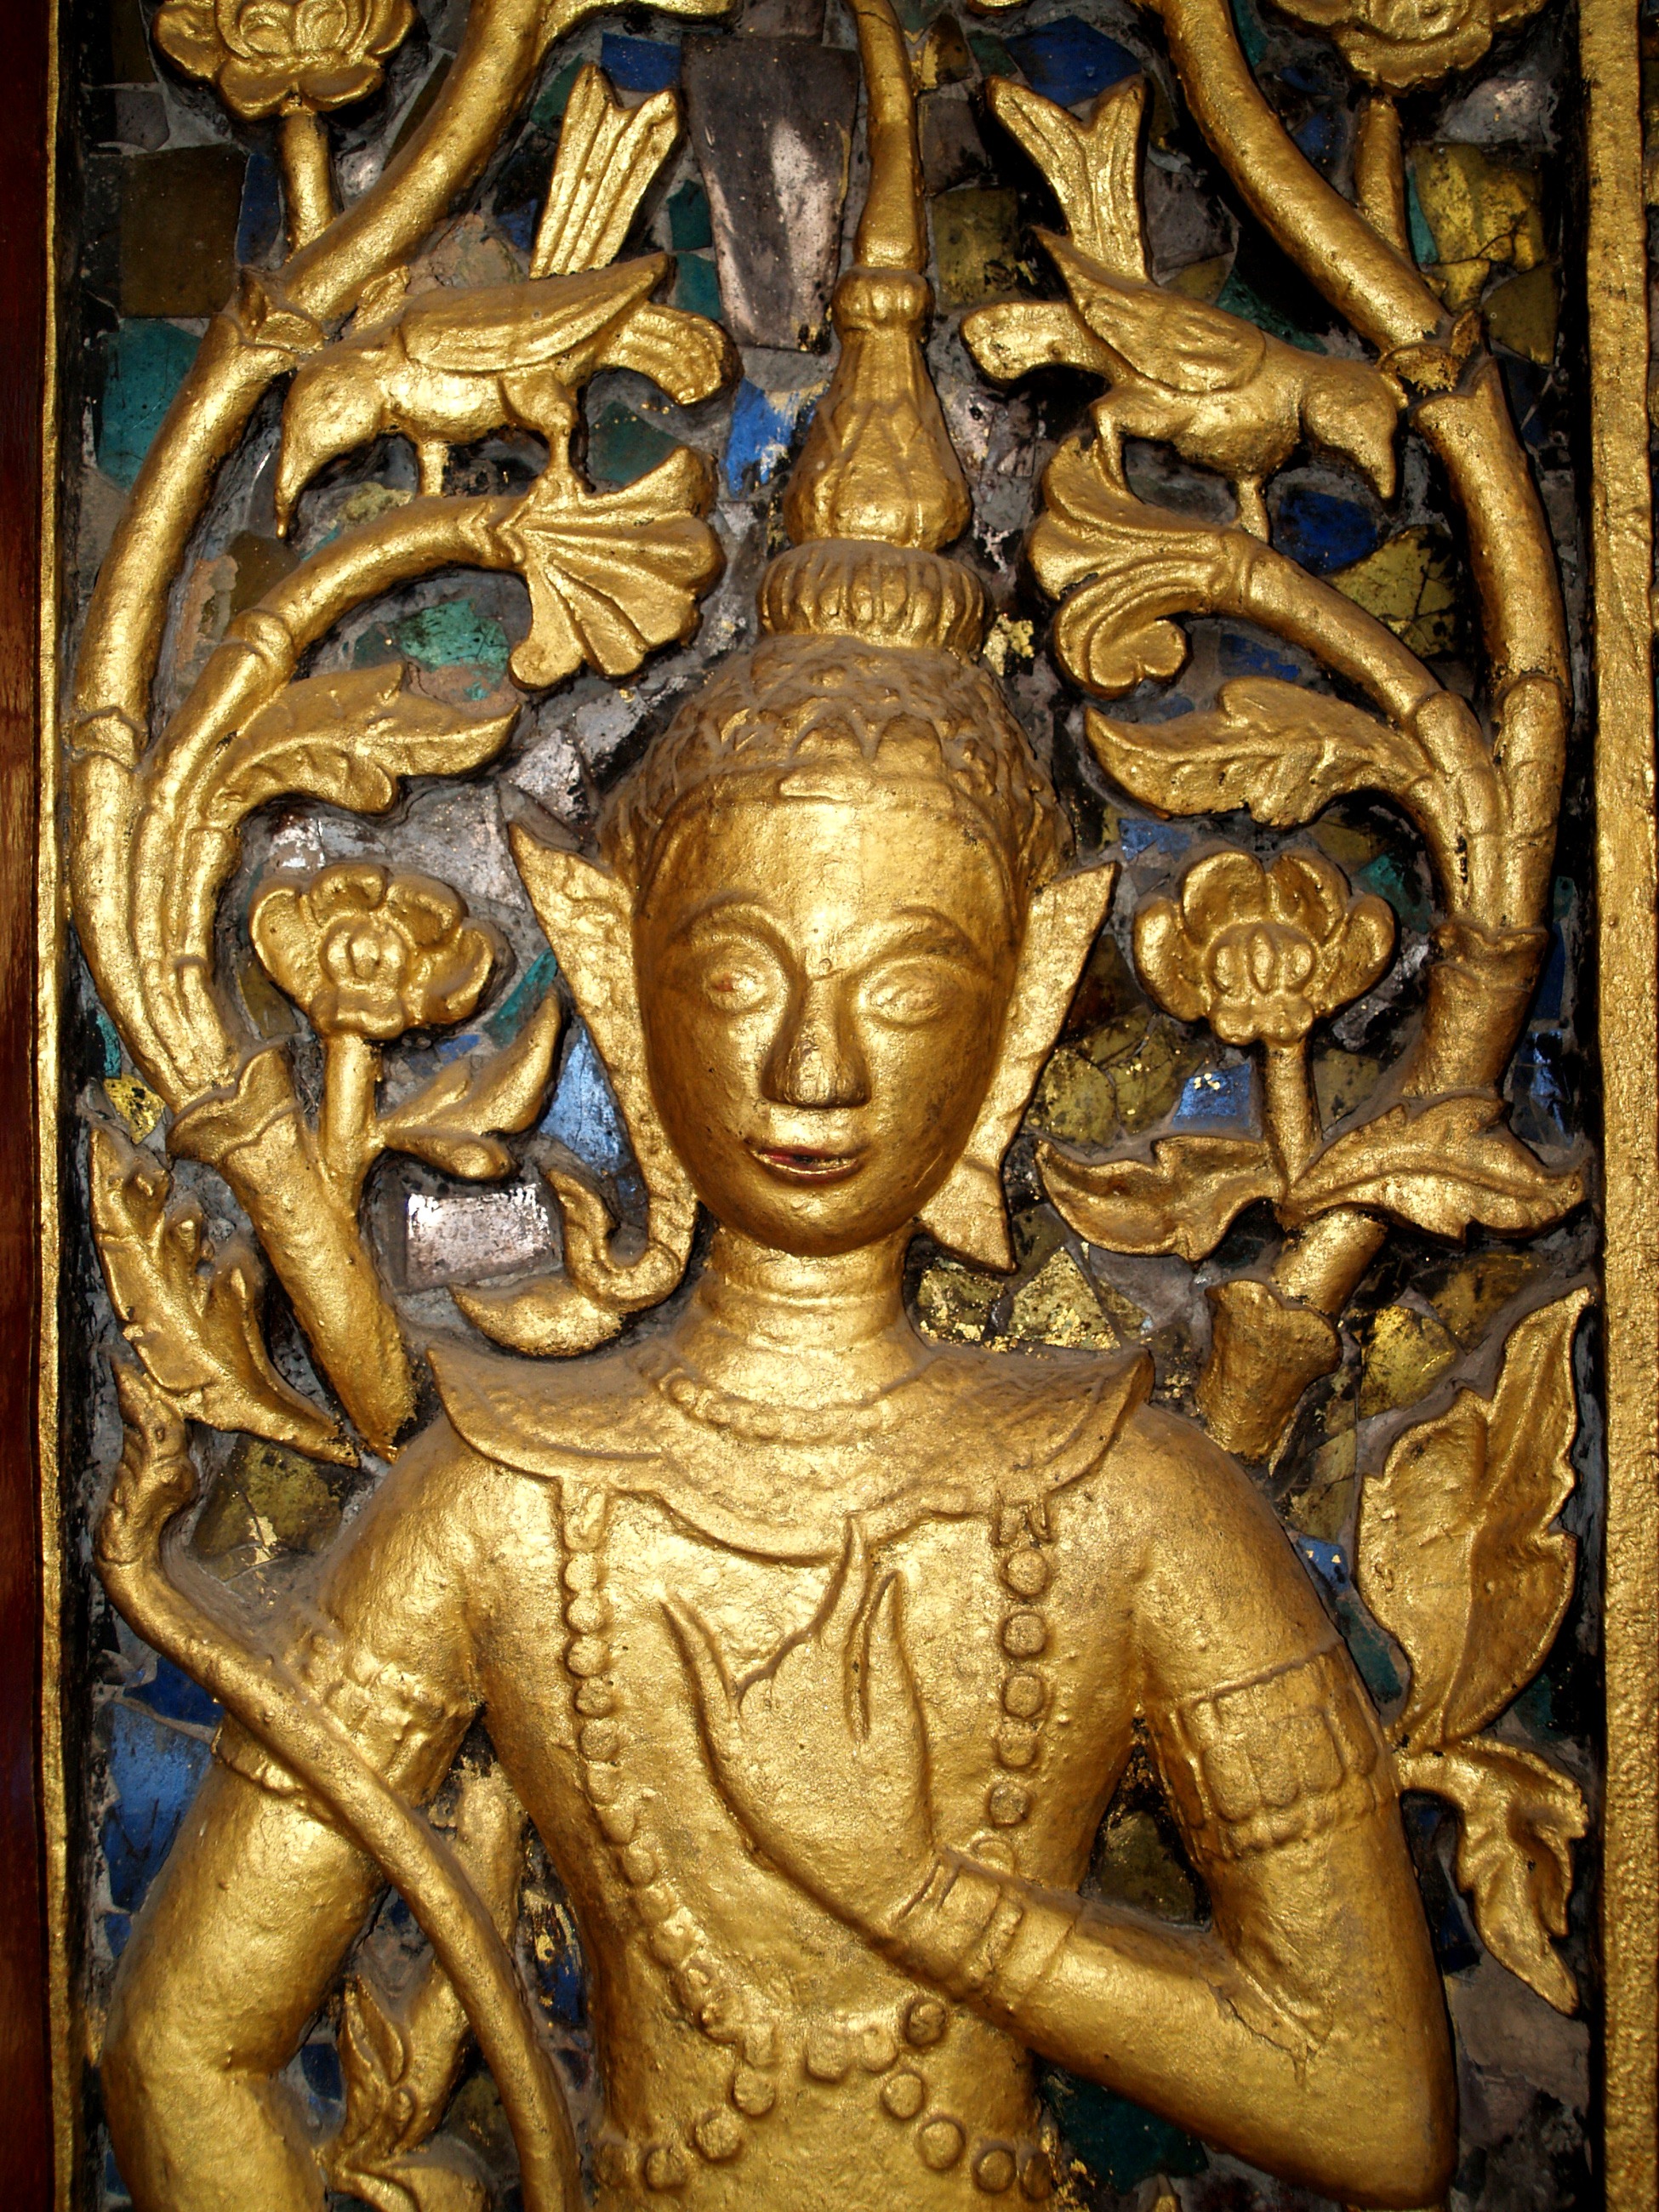
monument, statue, asia, sculpture, art, gold, temple, carving, relief, laos, goddess, mythology, mekong, archaeological site, stone carving, luang prabang, fictional character, phabang, gautama buddha, ancient history